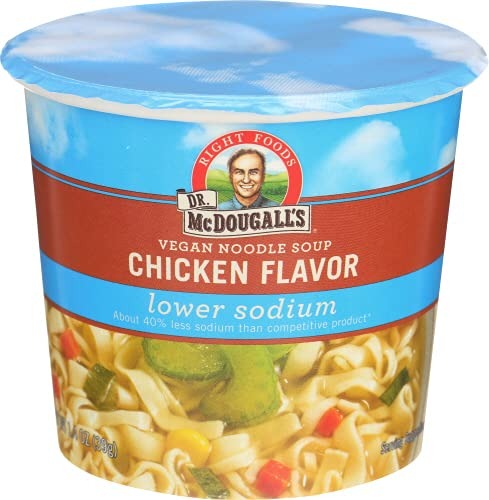
Item Name: Dr Mcdougalls Soup Litesdm Chckn Ndle
Value: 1.0
Unit: Count

Price: 29.95